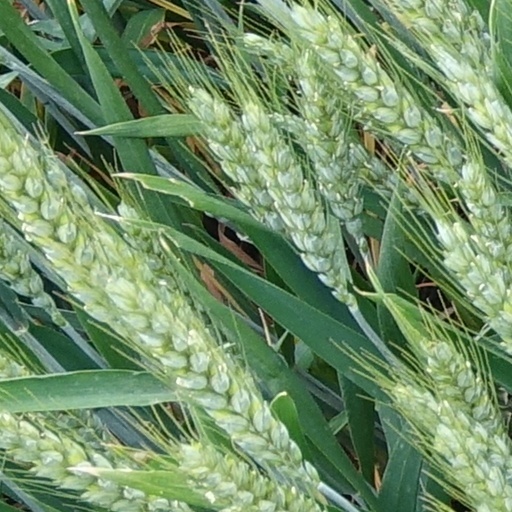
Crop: wheat